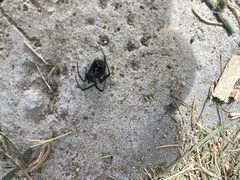
Species: Lactrodectus_hesperus